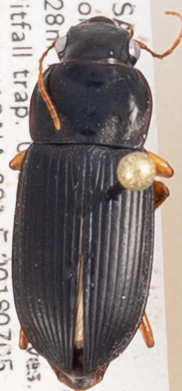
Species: Harpalus pensylvanicus
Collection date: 2018-07-05 04:00:00
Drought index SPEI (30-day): -2.09
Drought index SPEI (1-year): -2.01
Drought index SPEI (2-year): -0.946